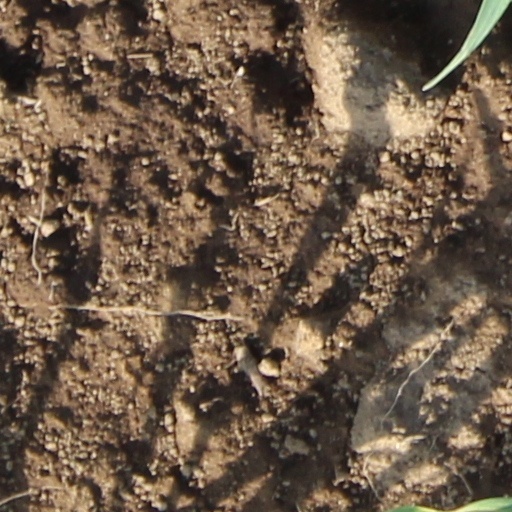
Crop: wheat